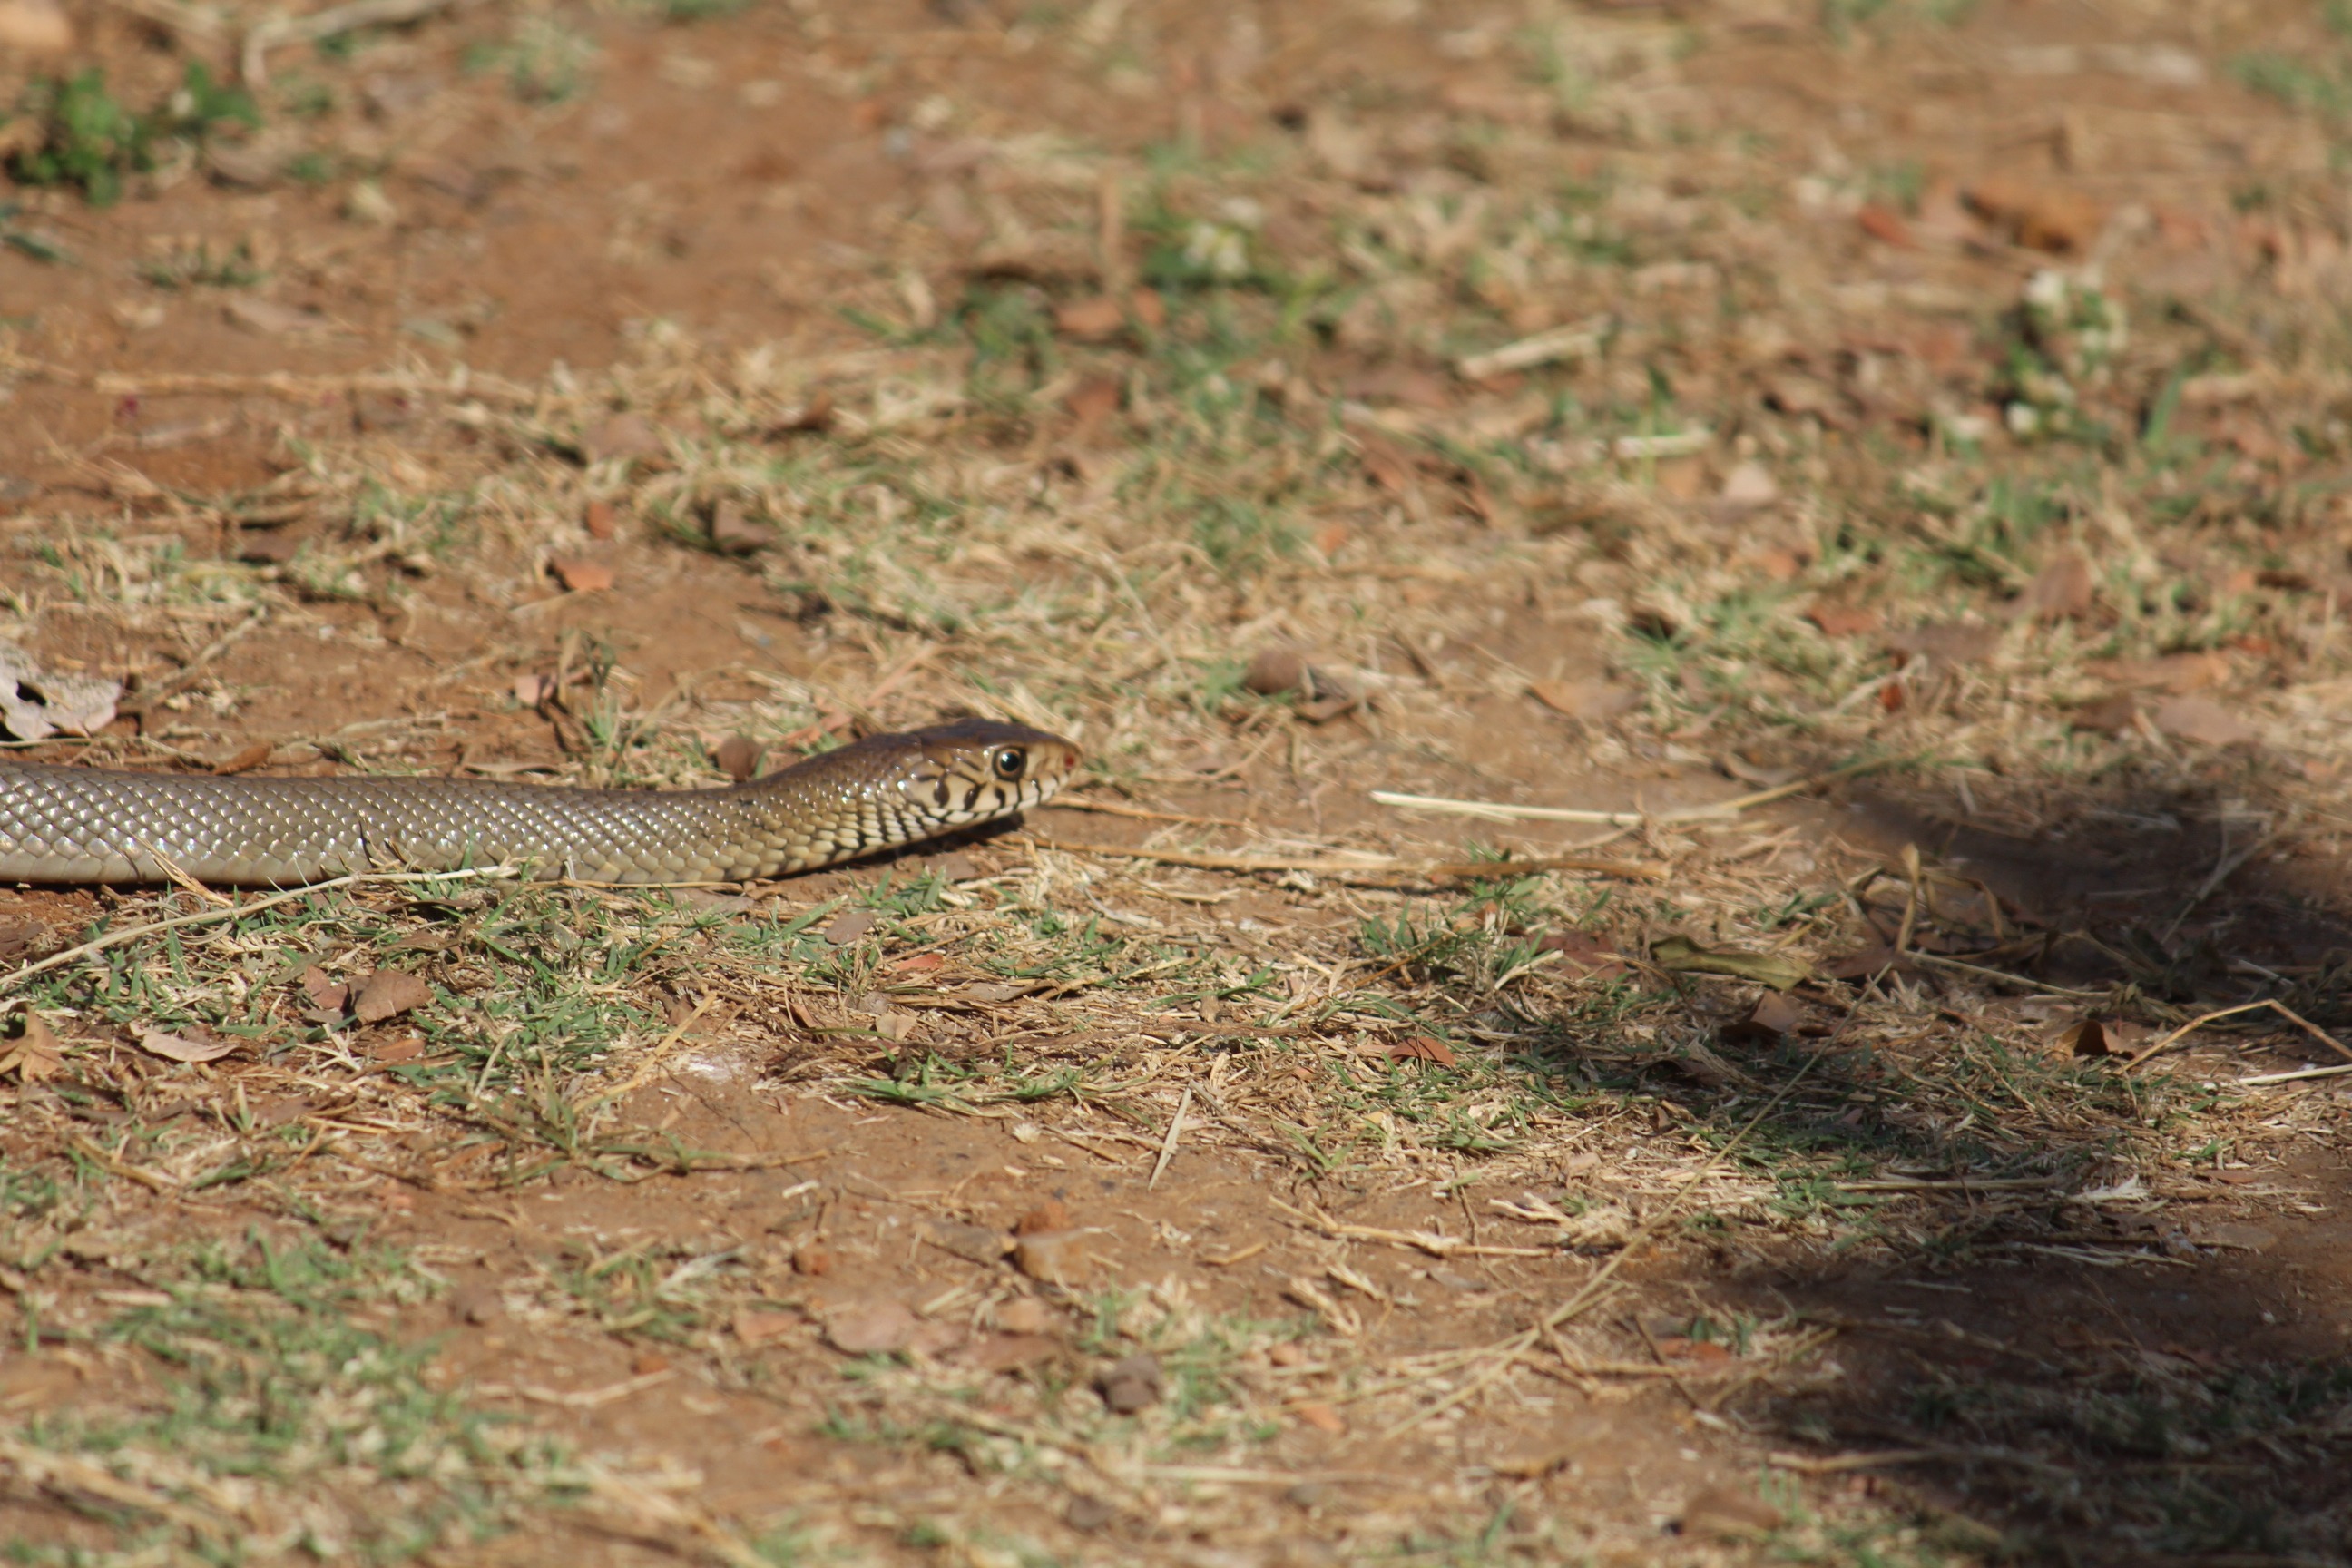
animal, wildlife, brown, soil, predator, reptile, fauna, lizard, snake, vertebrate, india, serpent, lacerta, scaled reptile, lacertidae